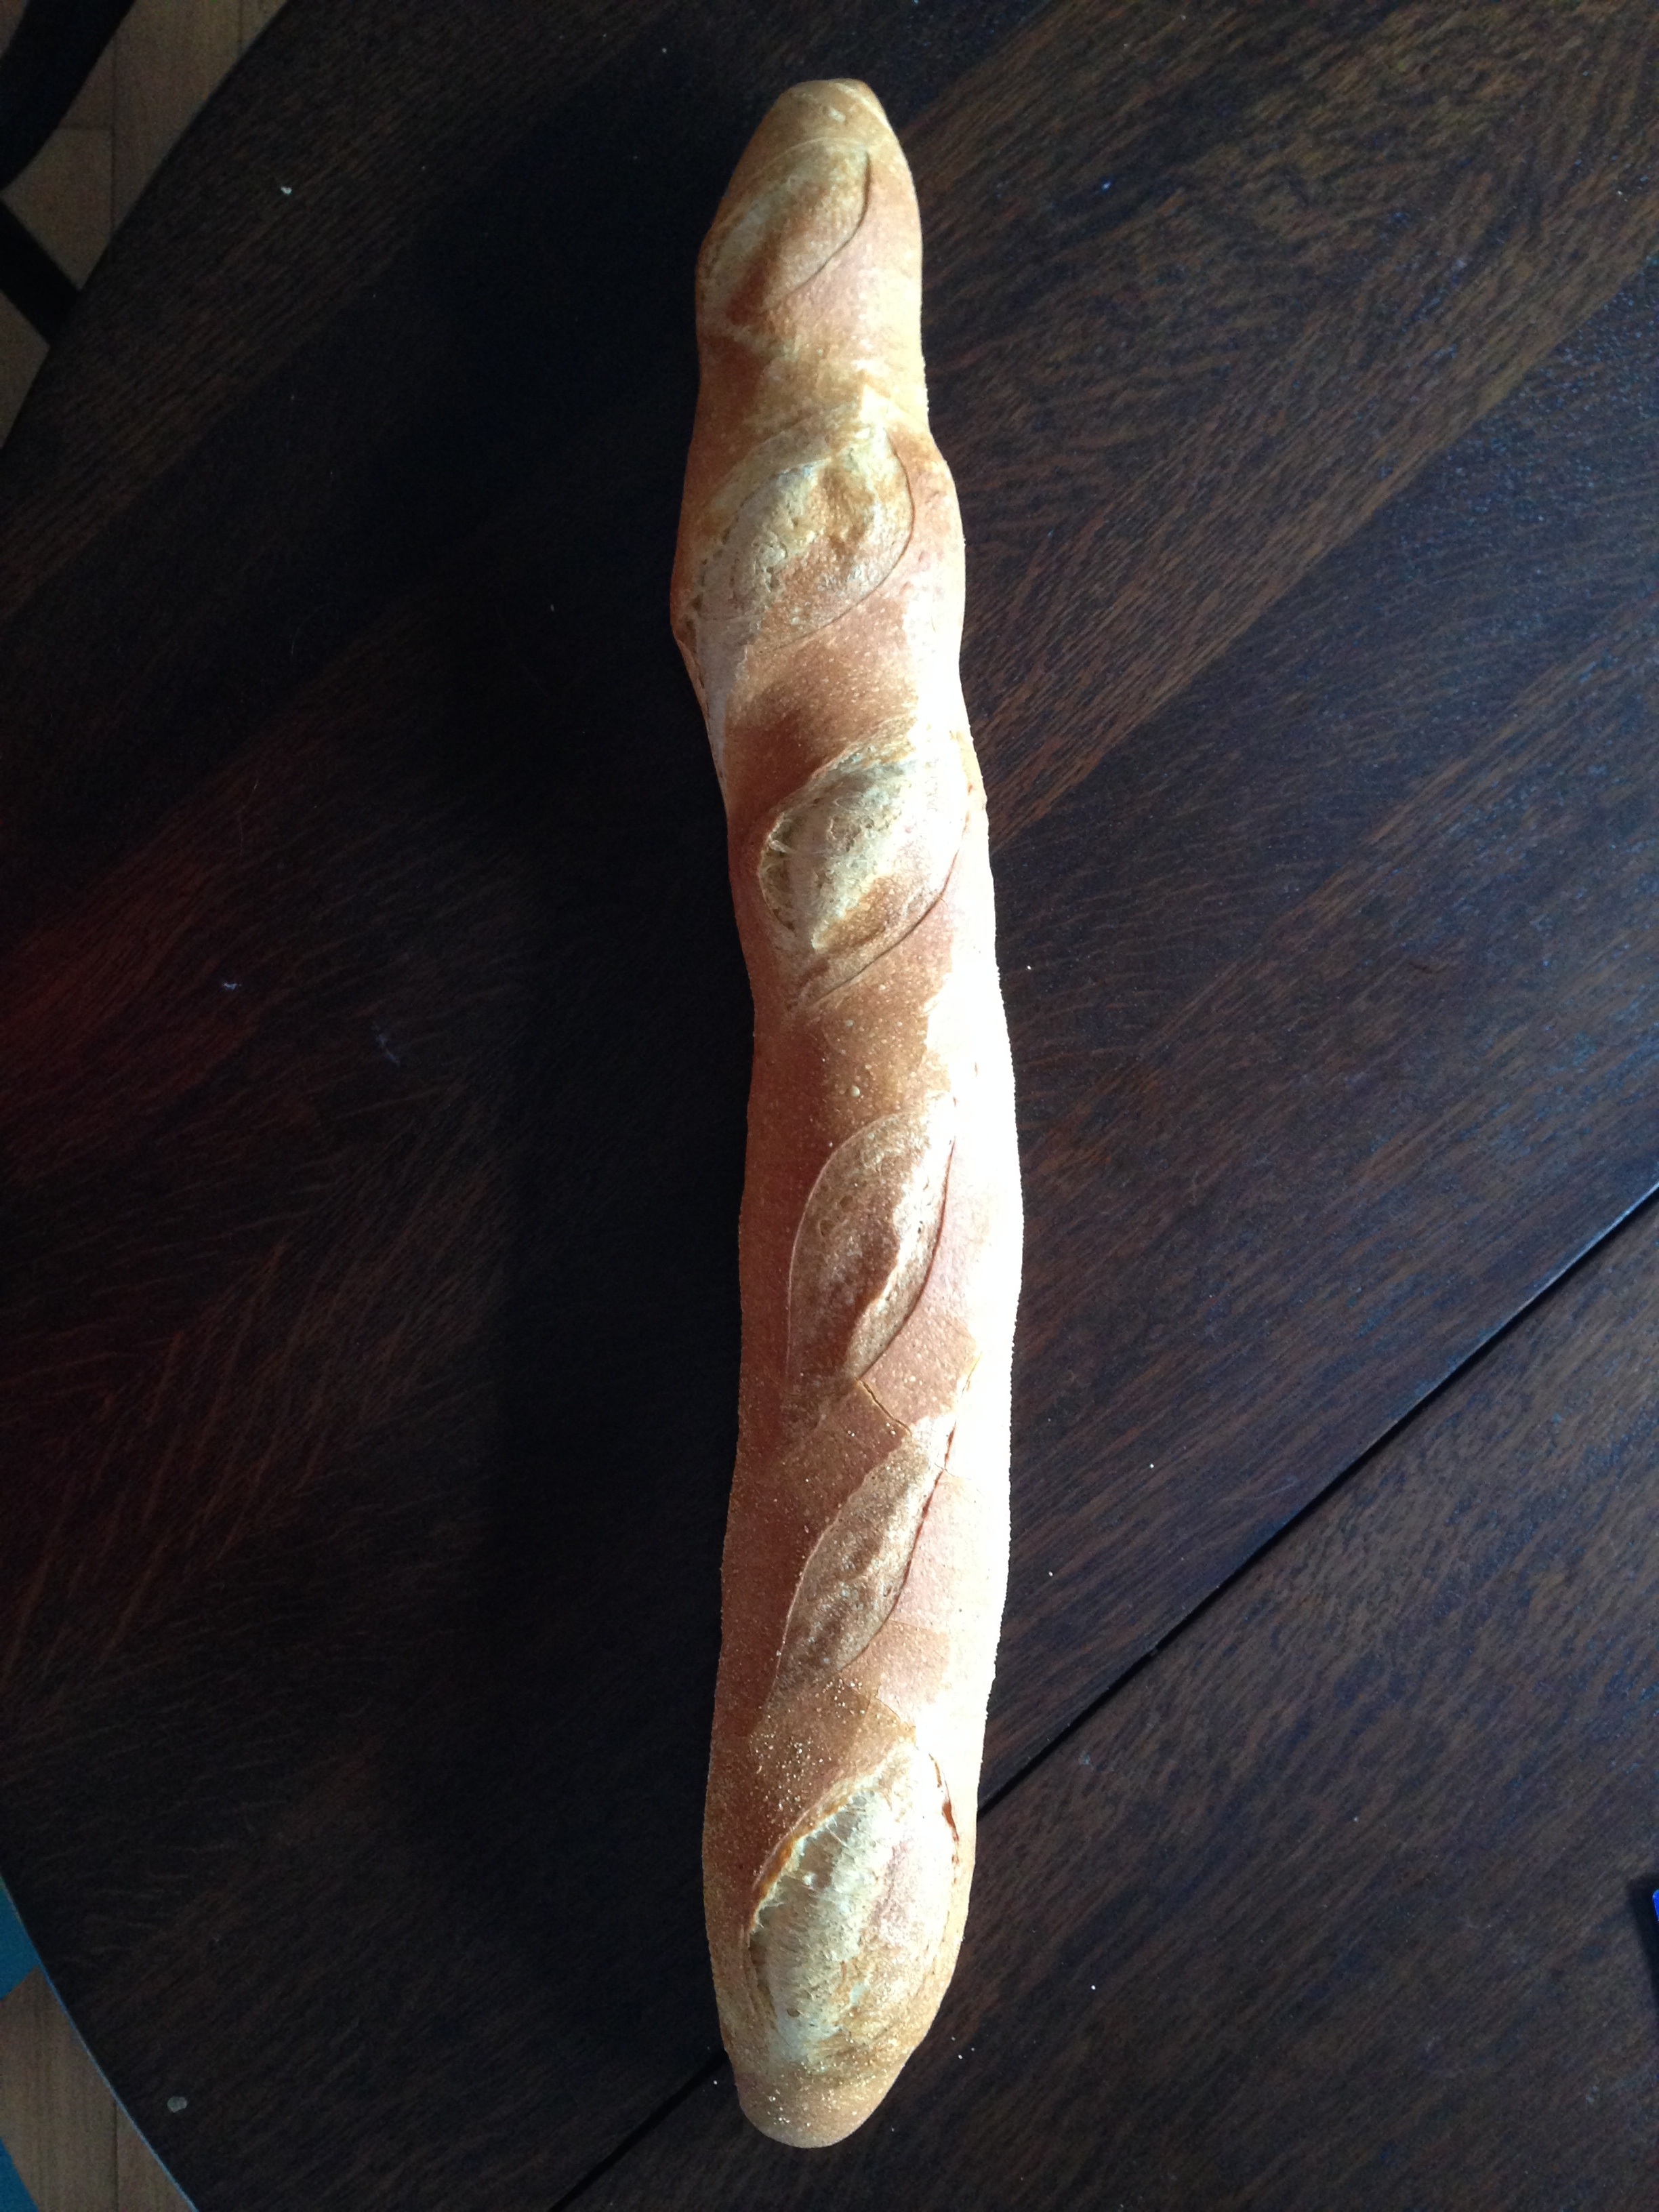
hand, wood, white, food, fresh, breakfast, arm, bread, bakery, freshness, loaf, baked, baguette, crust, bake, picnic, sculpture, art, french, carving